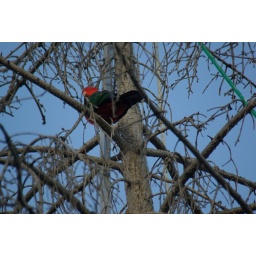
Dead pine tree in front yard